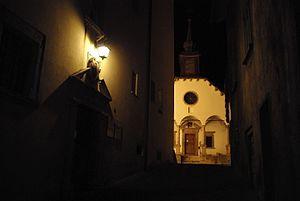
Vue de nuit de la Chapelle de la Sainte-Famille de Saint-Gingolph
Saint-Gingolph est une commune suisse du canton du Valais, située dans le district de Monthey.
Le château de Saint-Gingolph est une construction du XVIᵉ siècle située à Saint-Gingolph dans le canton du Valais en Suisse.